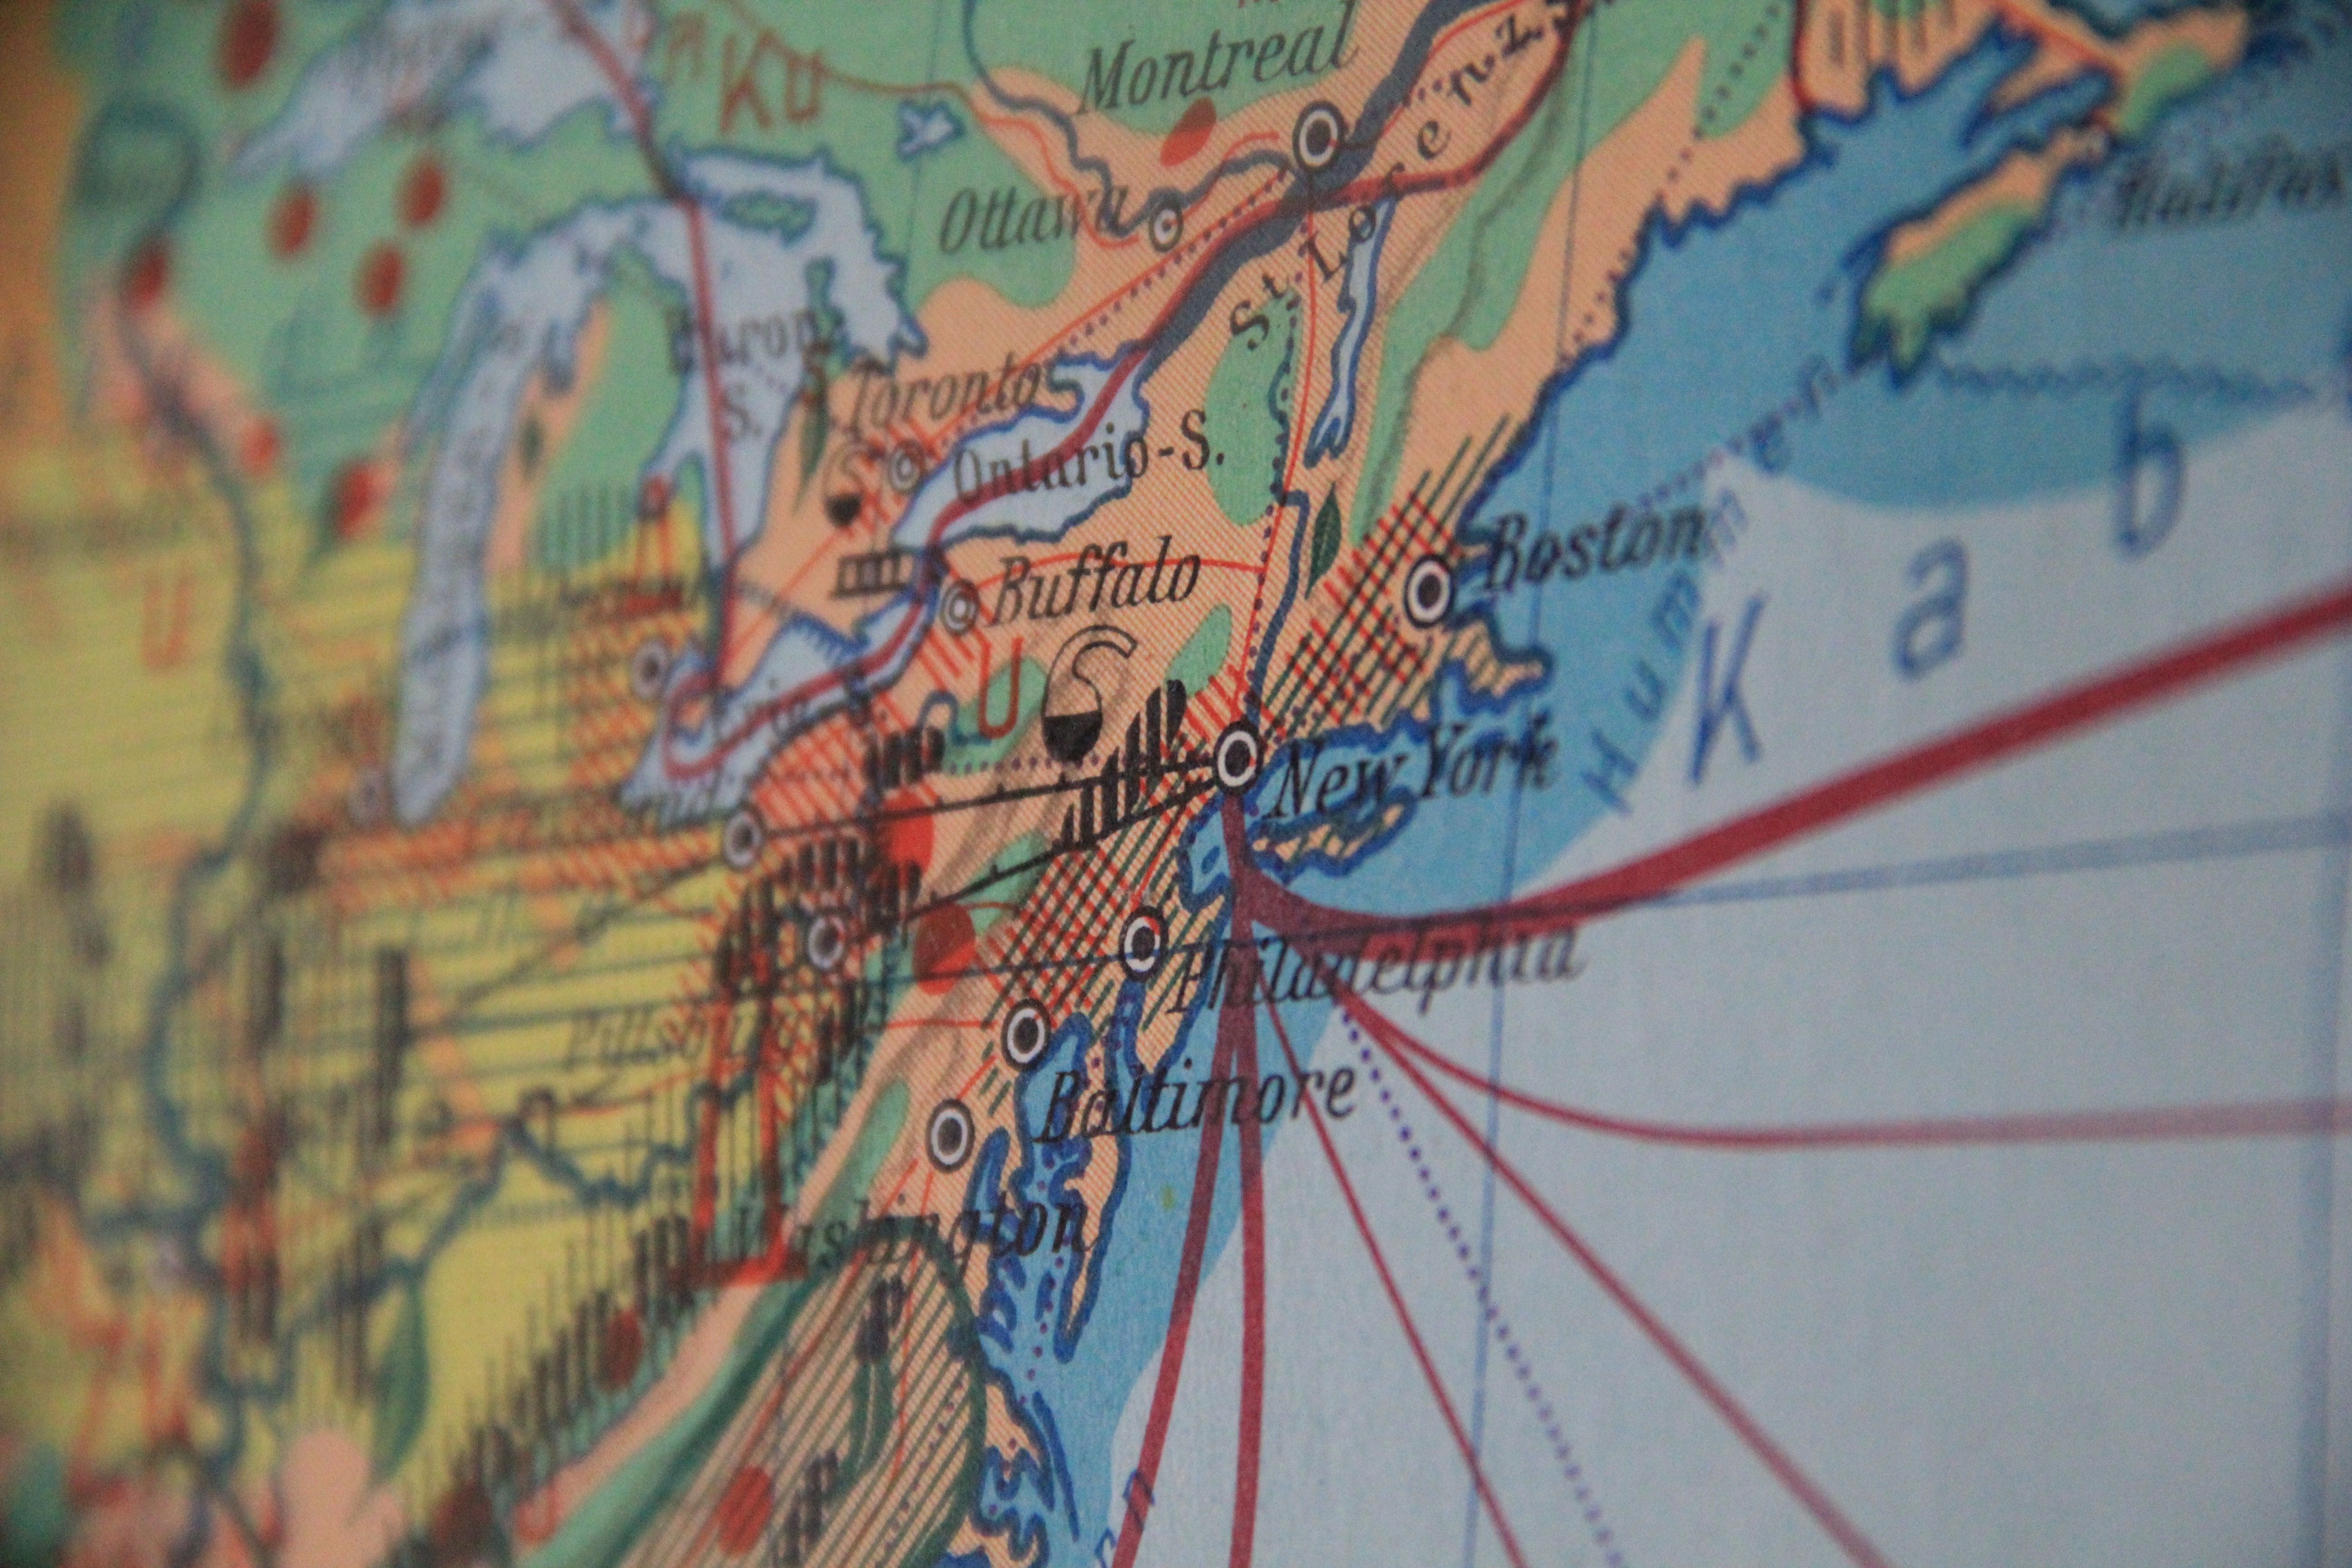
new york, new york city, pattern, line, color, map, sketch, drawing, design